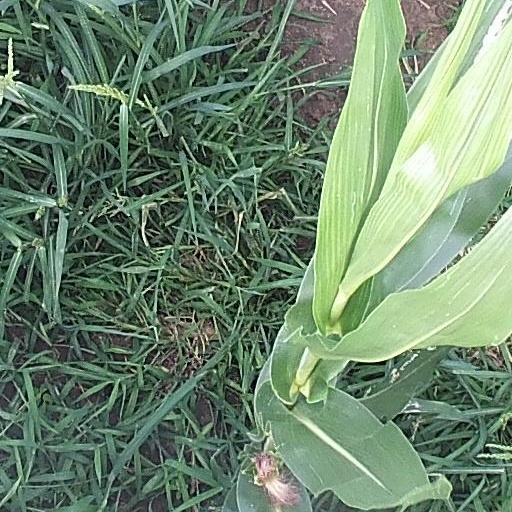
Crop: maize; corn